San Domenico, Recanati

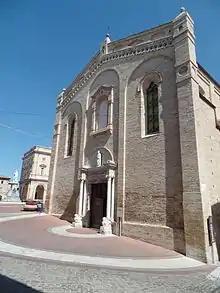
San Domenico, Recanati

The San Domenico is a Roman Catholic church located on Piazza Giacomo Leopardi #3 in the center of the town of Recanati, province of Macerata, in the region of Marche, Italy.